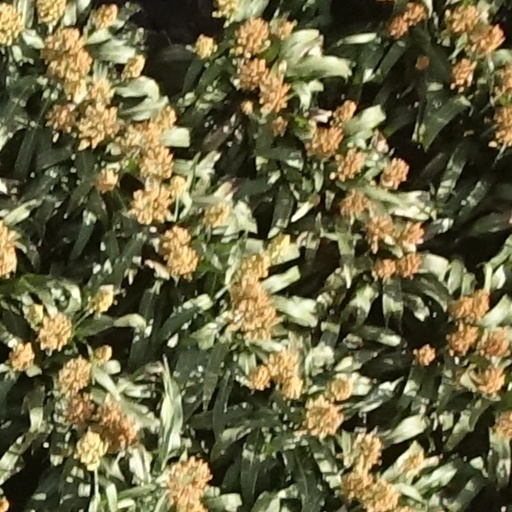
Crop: sorghum